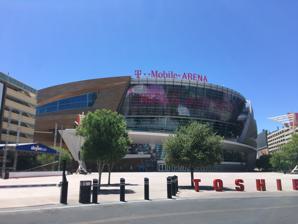
Building: T-Mobile Arena
Country: United States of America
Year built: 2016
Multi-purpose arena in Las Vegas, US This article is about the arena in Las Vegas. Not to be confused with T-Mobile Center , T-Mobile Park , or G-Mobile Arena . T-Mobile Arena The Fortress T-Mobile Arena in 2016 T-Mobile Arena Location in Paradise Show map of Las Vegas Strip T-Mobile Arena Location in Nevada Show map of Nevada T-Mobile Arena Location in the United States Show map of the United States Former names Las Vegas Arena (planning/construction) Address 3780 South Las Vegas Boulevard Location Paradise, Nevada , United States Coordinates 36°06′10″N 115°10′42″W / 36.10278°N 115.17833°W / 36.10278; -115.17833 Public transit Las Vegas Monorail at MGM Grand RTC Transit routes 201, 301 , 502, 605, 606, 607, 608, 902 Owner Anschutz Entertainment Group (42.5%) MGM Resorts International (42.5%) Bill Foley (15%) Operator MGM Resorts International Capacity Overall: 20,000 Basketball : 18,000 Boxing / MMA / Pro Wrestling : 20,000 Ice hockey : 17,500 Concerts : 12,000–20,000 Acreage 16 acres (6.5 ha) Construction Broke ground May 1, 2014 ; 10 years ago ( 2014-05-01 ) Opened April 6, 2016 ; 8 years ago ( 2016-04-06 ) Construction cost $375 million Architect Populous Project manager ICON Venue Group Structural engineer Thornton Tomasetti Services engineer ME Engineers General contractor Penta Building Group Hunt Construction Group Tenants Vegas Golden Knights ( NHL ) (2017–present) Ultimate Fighting Championship (2016–present) Las Vegas Aces (2024) Website t-mobilearena .com T-Mobile Arena is a multi-purpose indoor arena in Paradise, Nevada , United States. Opened on April 6, 2016, it is the home arena of the Vegas Golden Knights of the National Hockey League (NHL). A joint venture between MGM Resorts International and Anschutz Entertainment Group (AEG), T-Mobile Arena is situated on the Las Vegas Strip behind the New York-New York and Park MGM casino hotels. T-Mobile Arena has hosted various sports and entertainment events, with the latter including concerts, award shows , and beauty pageants . The arena has also hosted various combat sport events, including mixed martial arts (MMA), boxing , and professional wrestling . MMA promoter Ultimate Fighting Championship (UFC) signed a long-term tenancy agreement with T-Mobile Arena in 2017, under which it agreed to host four events per-year over the next seven years. History The Anschutz Entertainment Group (AEG) first tried to build an arena in Las Vegas in association with Harrah's Entertainment . In 2007, the joint venture announced they would build a 20,000 seat stadium behind the Bally's and Paris casino-hotels. Caesars Entertainment had previously envisioned using the location to build a baseball park , but the company's buyout by Harrah's cancelled the plans. Through the following year, Harrah's became uncertain on continuing with the project, not knowing if AEG would split the costs, and whether building a major league-ready stadium without a guaranteed franchise to play on it would be feasible given the enduring financial crisis . The original plans were to break ground in June 2008 and finish the arena in 2010, but by 2009, it was revealed that the stalled project had not even done a traffic study despite being located near a busy intersection. In 2010, the plans were changed to use an area behind the Imperial Palace . However, given the financing would require a special taxation district, opposition from Clark County regarding using public money in the project stalled it even further. AEG eventually backed out completely by 2012, once MGM Resorts International came up with their own project using a terrain behind the New York-New York and Monte Carlo resorts. This attracted AEG primarily for not relying on public funding. MGM and AEG announced their joint arena plan on March 1, 2013. Plans were further fleshed out over the following months with the announcement of a $100-million pedestrian shopping area, The Park, to serve as a gateway to the arena, and the retention of prominent sports architecture firm Populous to design the project. Other firms on the project include: the ICON Venue Group, Thornton Tomasetti , ME Engineers, Penta Building Group and Hunt Construction Group . The project broke ground on May 1, 2014, followed by the demolition of existing buildings, and excavation of an oval area for the arena. The final steel beam of the structure was placed on May 27, 2015. In January 2016, T-Mobile US announced that it had acquired the naming rights to the new arena in a multi-year contract. The arena held its grand opening on April 6, 2016, with a concert by Las Vegas natives The Killers , Shamir and Wayne Newton . Country music artists Martina McBride and Cam performed at a soft opening on March 31, 2016. In 2016, the National Hockey League awarded an expansion team to a Las Vegas ownership group led by Bill Foley , with T-Mobile Arena as its home venue. As part of the team's lease, Foley negotiated an option to buy a stake in the arena from MGM and AEG. He exercised that option in September 2016, buying a 15 percent interest for around $35 million. Interior of venue, shown on March 31, 2016 Interior during a hockey game T-Mobile Arena at night U2 at T-Mobile Arena T-Mobile Arena Tenants During its construction, T-Mobile Arena was pointed to as the home arena for a possible National Hockey League expansion team in Las Vegas. The expansion bid was approved and announced by the NHL on June 22, 2016; the new team, the Vegas Golden Knights , began play in the 2017–18 season. The Ultimate Fighting Championship 's first event at the venue was UFC 200: Tate vs. Nunes , held on July 9, 2016. In March 2017, the UFC signed a seven-year agreement to become an official tenant of T-Mobile Arena. The promotion agreed to host at least four events per-year at the facility, in exchange for receiving permanent retail space and signage. The Professional Bull Riders (PBR) World Finals moved to T-Mobile Arena in 2016, moving from the Thomas & Mack Center , followed by the Pac-12 Conference men's basketball tournament , which moved from the MGM Grand Garden Arena . The PBR World Finals were held at T-Mobile Arena from 2016 to 2019, and again in 2021. Since 2022, the arena is home to the PBR Team Series Championship. The UNLV men's basketball team played at least one game at T-Mobile Arena in each of the first three seasons after the venue's opening. The Runnin' Rebels played and lost to Duke in December 2016, defeated Rice and Utah in successive games in November 2017, and defeated BYU in November 2018. The Las Vegas Aces of the WNBA have played several games at T-Mobile Arena since 2023. The team drew 17,406 spectators to their first game at T-Mobile Arena, played on September 10, 2023, against the Phoenix Mercury , and also hosted a WNBA Playoffs game at the arena three days later. The Aces' primary home at Michelob Ultra Arena was unavailable due to a scheduling conflict. Two 2024 regular season games will be played at T-Mobile Arena. Notable events Main article: List of events at T-Mobile Arena In addition to Golden Knights games and UFC events, a number of major sporting events have been held at the arena, including boxing matches such as Canelo Álvarez vs. Gennady Golovkin and Floyd Mayweather Jr. vs. Conor McGregor . By virtue of the Golden Knights winning the 2017–18 Western Conference finals , it also played host to three games of the 2018 Stanley Cup Finals , between the Golden Knights and the Washington Capitals , including the cup-clinching fifth game which awarded the Capitals their first Stanley Cup in franchise history. The arena hosted three games of the 2023 Stanley Cup Finals between the Golden Knights and the Florida Panthers , culminating in a 9-3 Game 5 win for the Golden Knights on June 13, 2023. The arena has hosted nationally televised entertainment events such as the Academy of Country Music Awards , the Billboard Music Awards , the iHeartRadio Music Festival , the Latin Grammy Awards , and the Miss USA beauty pageant. It is also a stop on many national concert tours, and hosts Strait to Vegas , a concert residency by George Strait . WWE hosted the first professional wrestling event at the arena in June 2016, with its Money in the Bank pay-per-view. All Elite Wrestling (AEW) made its debut at the arena with Double or Nothing in 2022, which was the promotion's first event to exceed $1 million in gate revenue. The semifinals and final game of the 2023 NBA In-Season Tournament and 2024 NBA Cup were held at T-Mobile Arena. See also Ice hockey portal Nevada portal Allegiant Stadium , the home of the NFL 's Las Vegas Raiders and NCAA 's UNLV Rebels football Las Vegas Ballpark , the home of the Pacific Coast League 's Las Vegas Aviators MGM Grand Garden Arena Michelob Ultra Arena , formerly known as the Mandalay Bay Events Center Orleans Arena Sphere , an arena opened in 2023 New Las Vegas Stadium , the future home of the MLB 's Oakland Athletics ; set to open in 2028 References